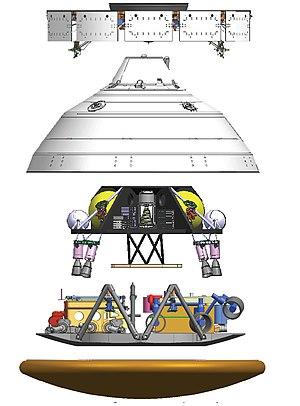
Les deux rovers de la mission Exomars 2018 - Mars Astrobiology Explorer-Cacher (NASA) and Exomars rover (ESA) - partageraient le même vaisseau jusqu'à l'atterrissage héritage de la mission MSL.
Le Mars Astrobiology Explorer-Cacher est un projet de mission martienne proposée par la NASA. Cette mission aurait été remplie par un astromobile qui aurait été lancé en 2018, avec l'astromobile de la mission ExoMars de l'Agence spatiale européenne. Le projet de l'astromobile a été annulé en avril 2011 pour des raisons budgétaires.